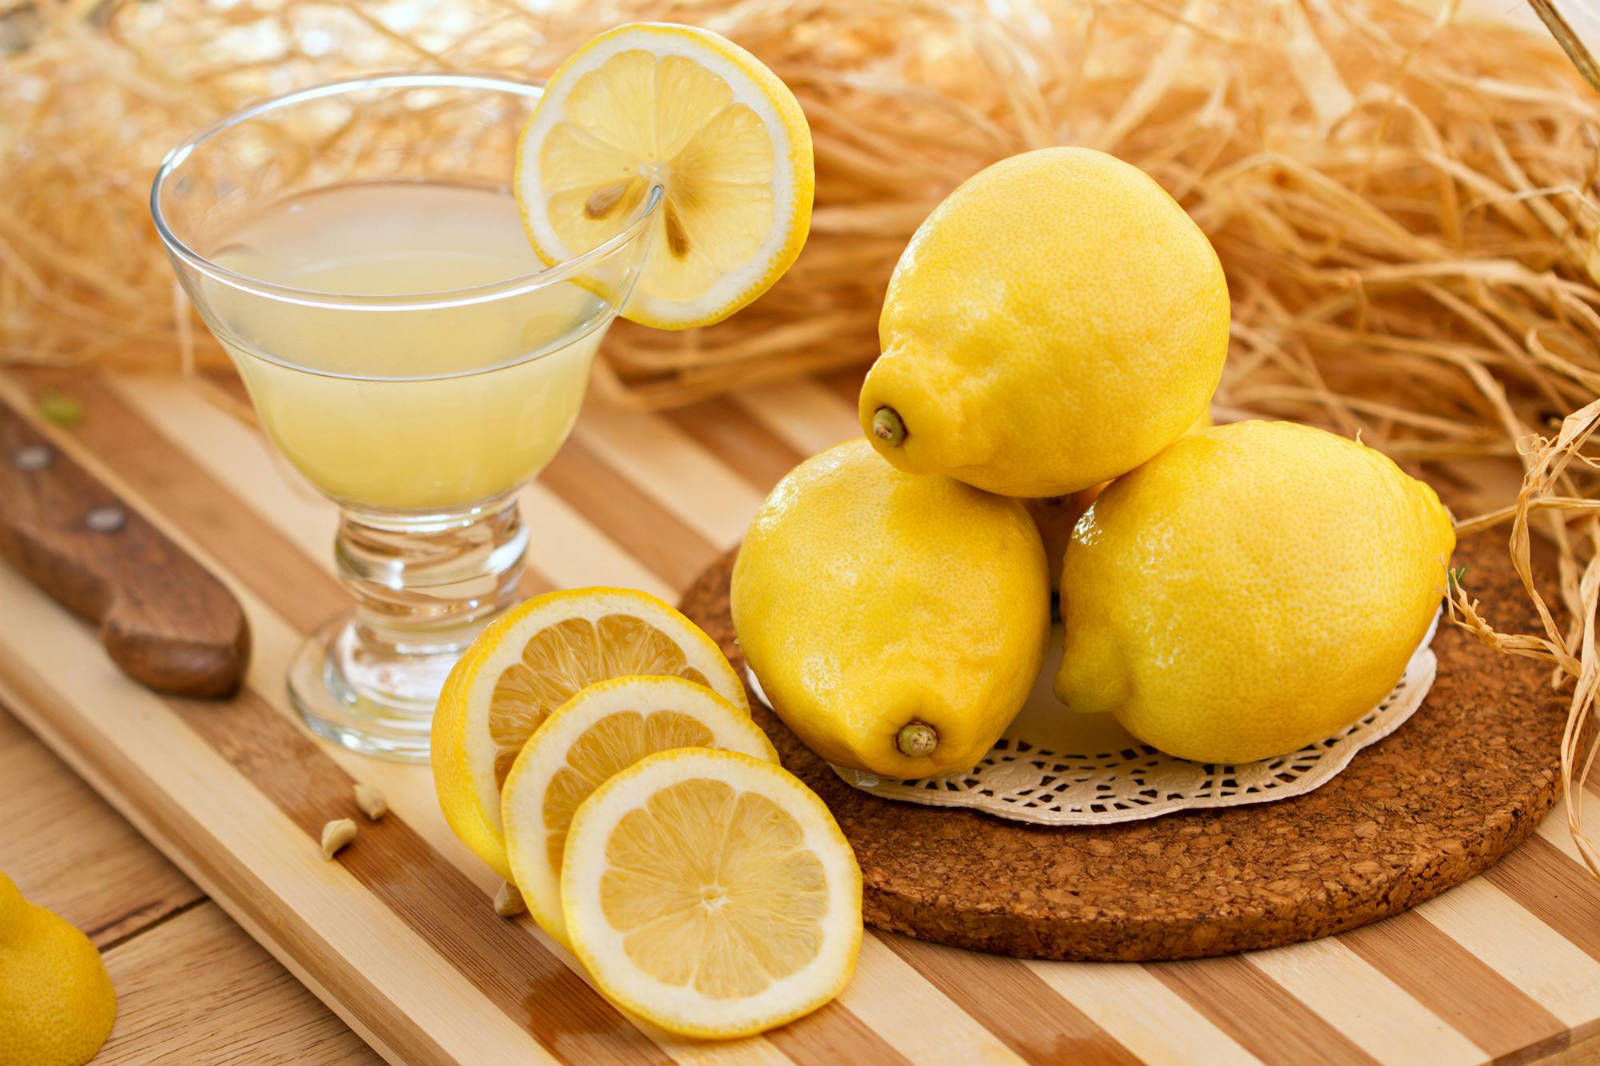
Label: Lemon